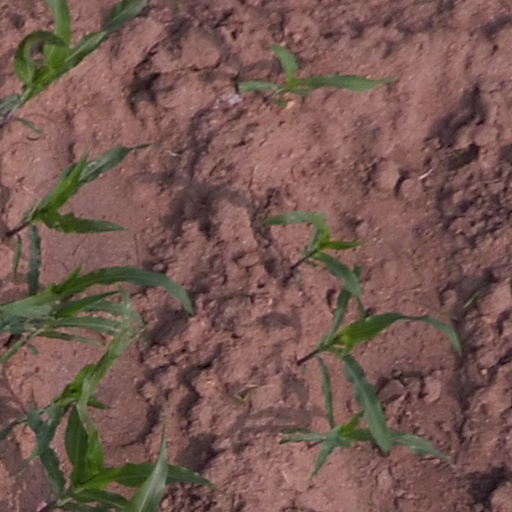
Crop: maize; corn